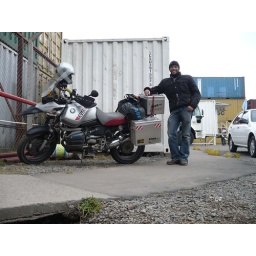
A last photo at the cargo terminal in Buenos Aires before packing the bike for shipping home